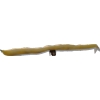
Label: bean_pod